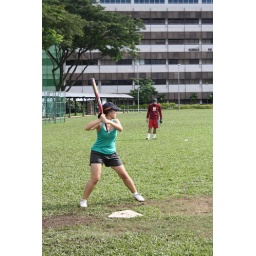
Some random person in green